Squatters (film)

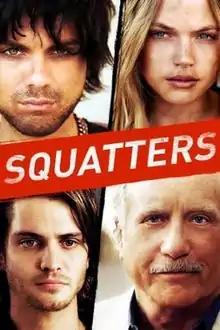

Squatters is a 2014 American direct-to-video independent drama film directed by Martin Weisz and starring Gabriella Wilde, Thomas Dekker, Richard Dreyfuss, and Luke Grimes.